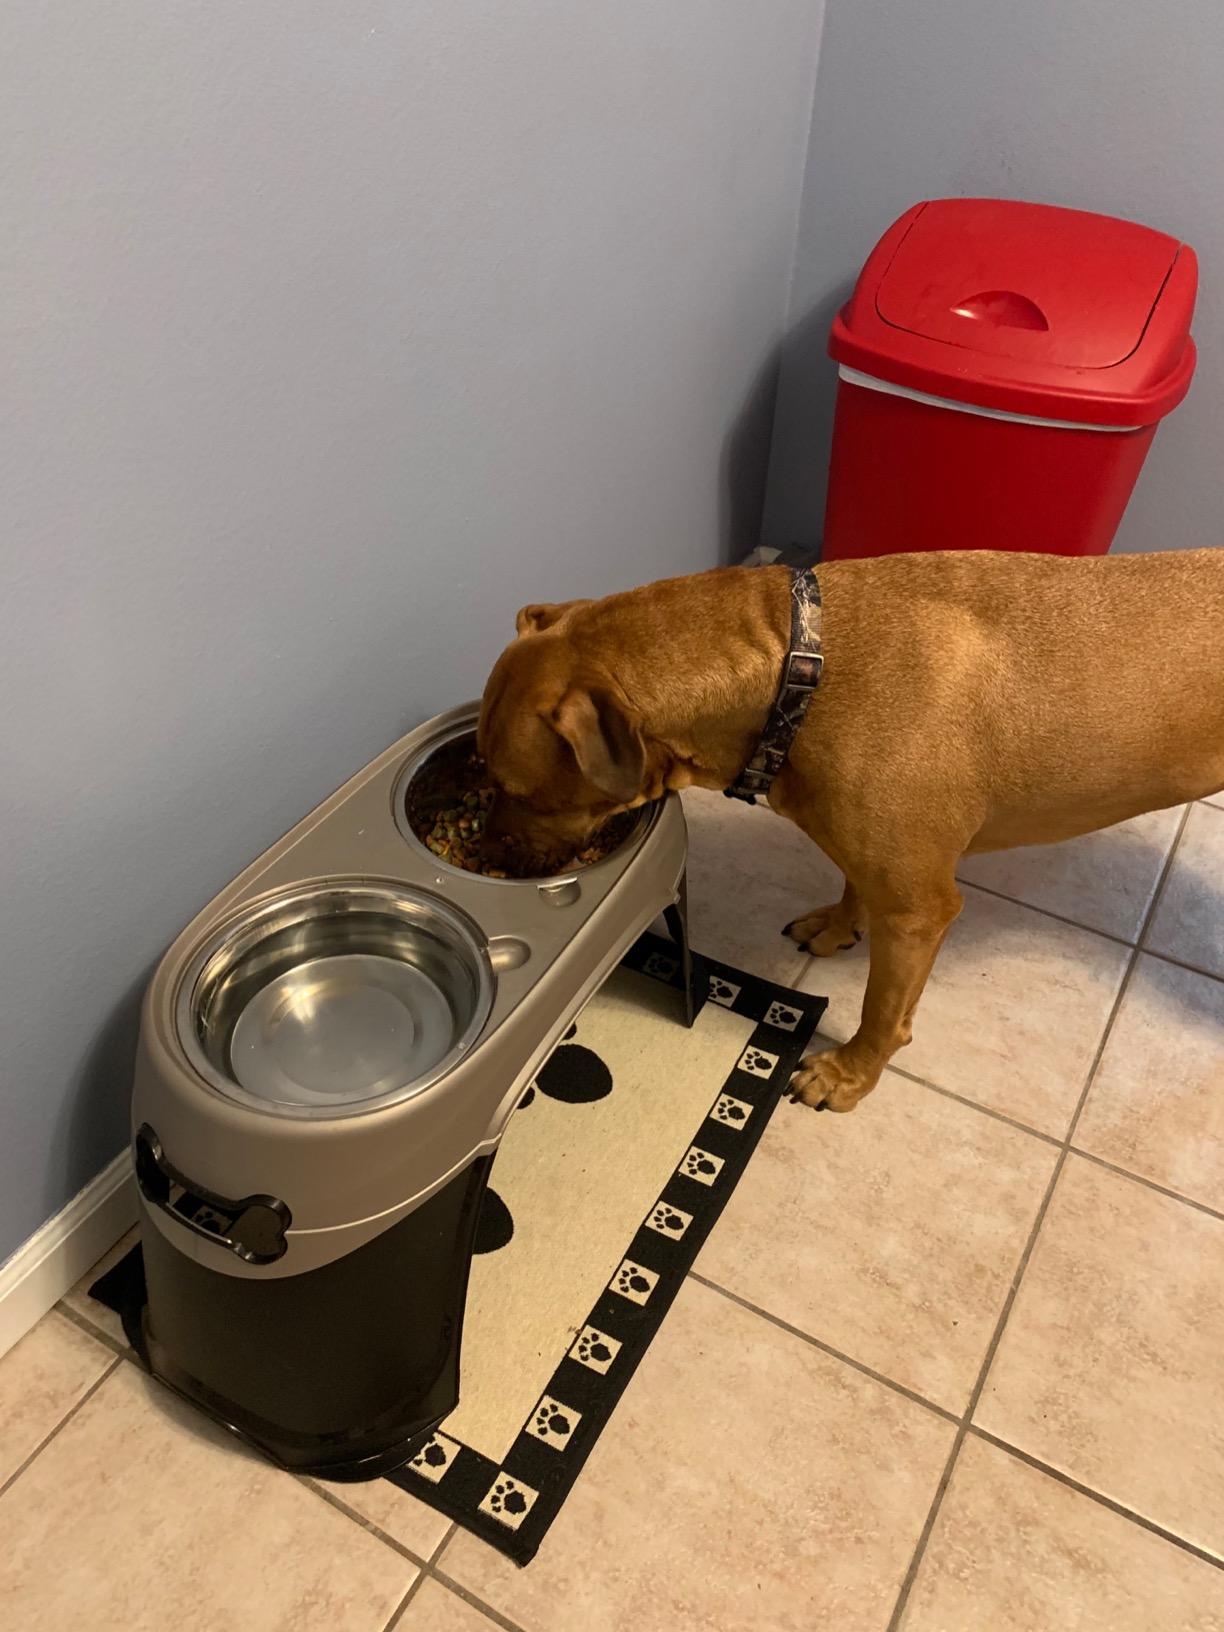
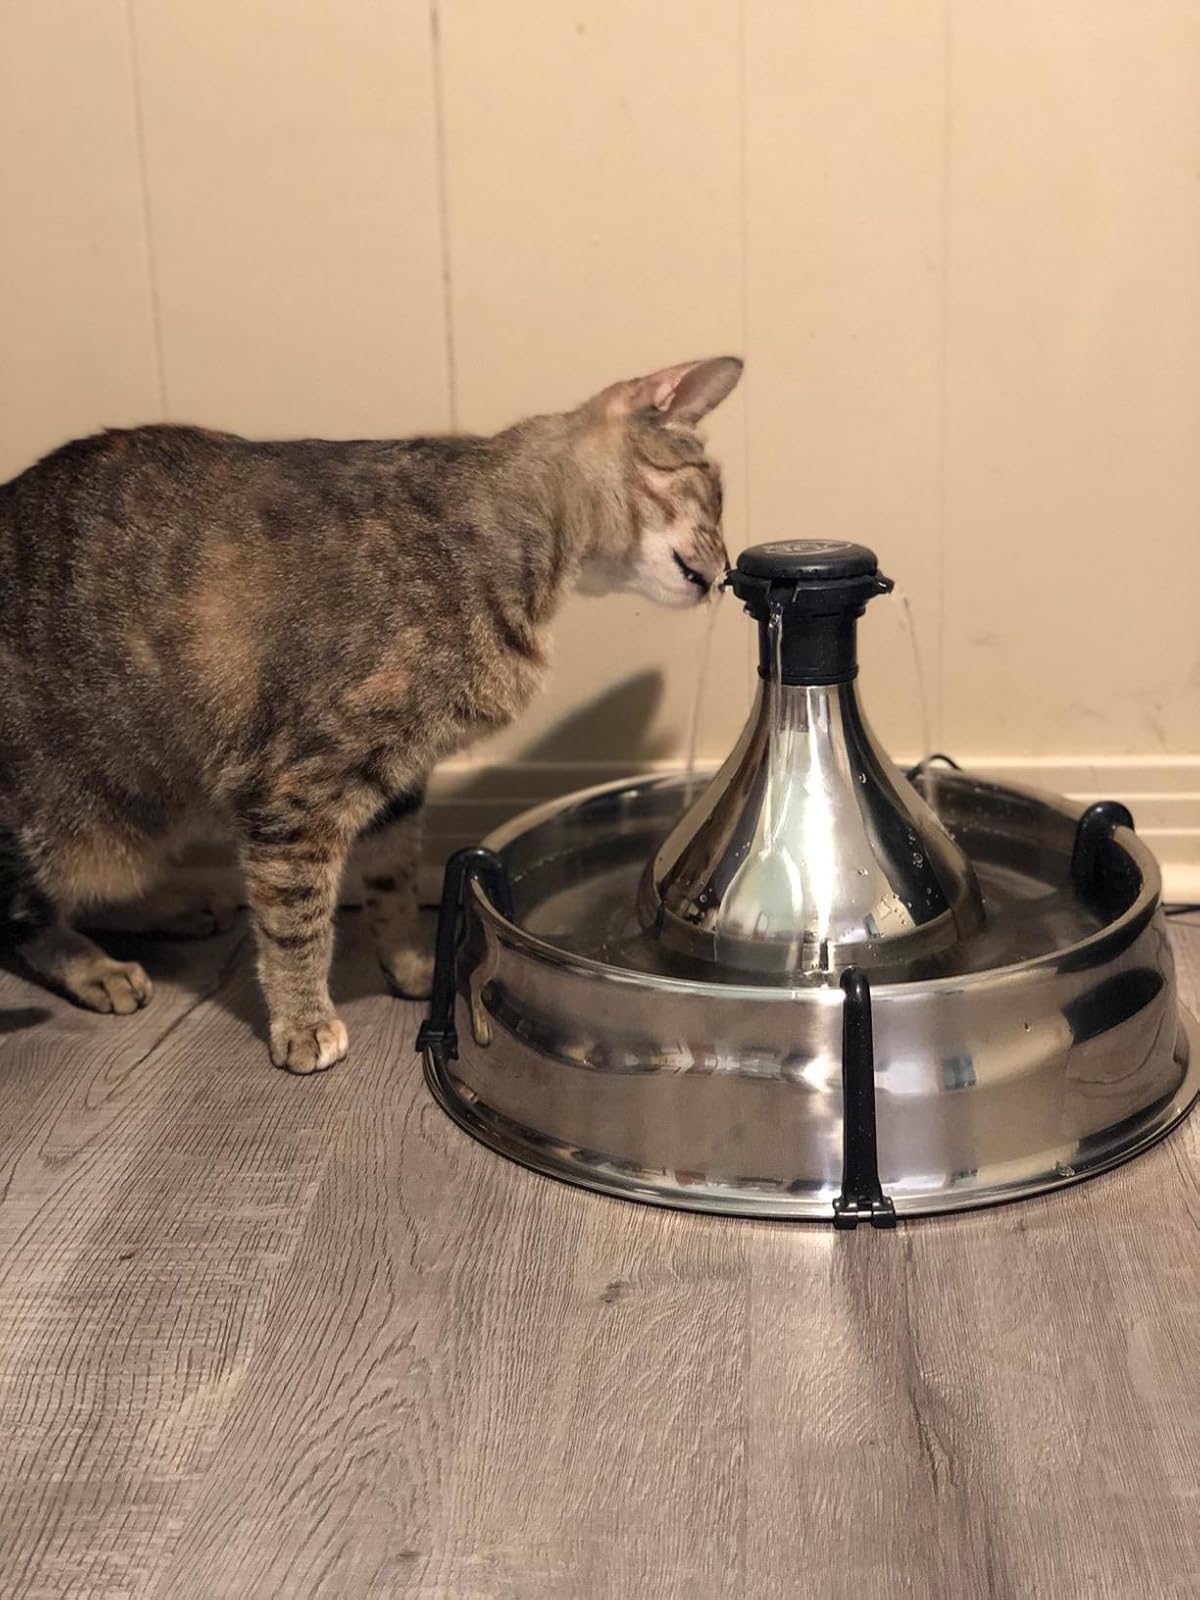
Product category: items_bowl
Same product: no